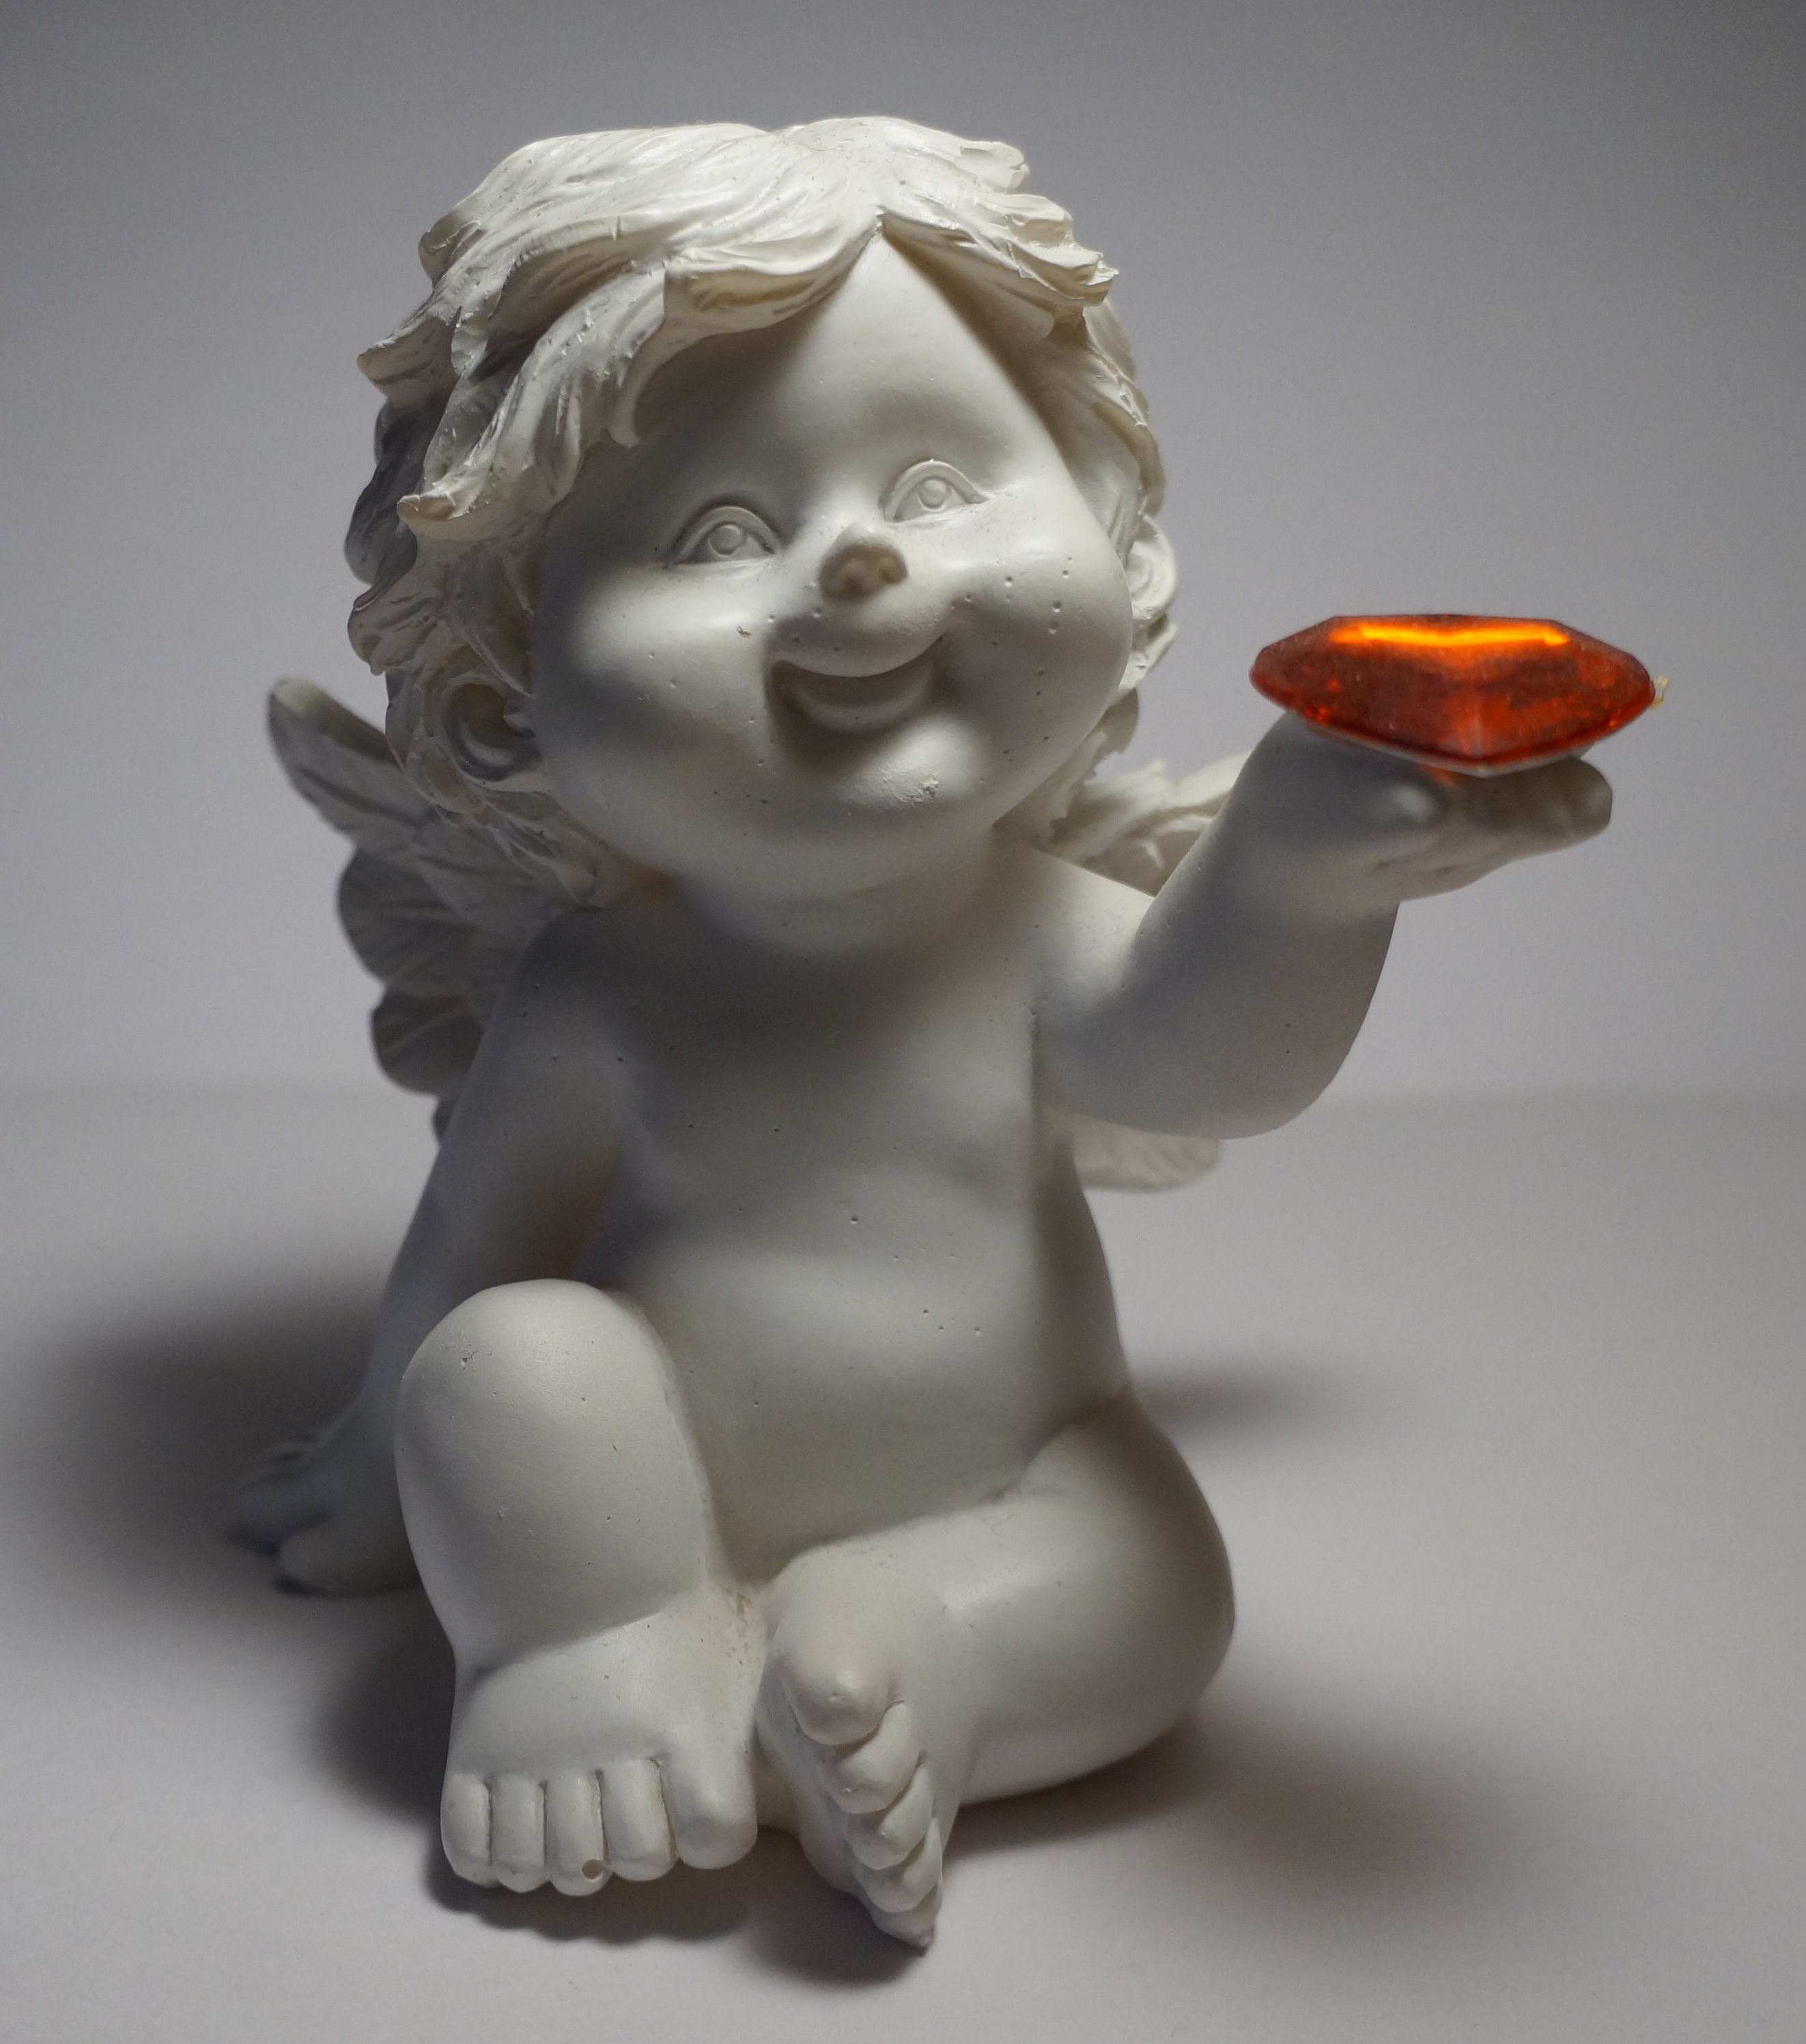
white, monument, statue, heart, toy, material, sculpture, angel, art, head, figurine, carving, valentine's day